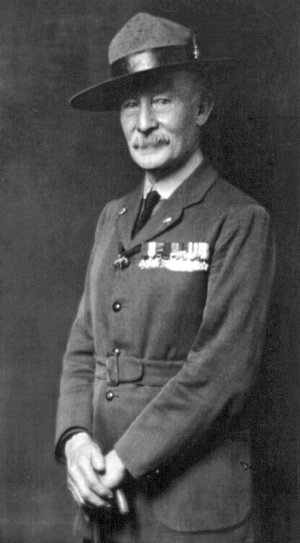
Le scoutisme en France rassemble en 2016 environ 170 000 personnes, réparties dans dix grands mouvements. Six mouvements constituent la Fédération du scoutisme français, organisme reconnu par les instances internationales du scoutisme et du guidisme. Les associations françaises de scoutisme sont organisées selon une logique religieuse, quoique le catholicisme soit très majoritaire : les trois grands mouvements catholiques représentent plus de 80 % des effectifs.
Lord Robert Stephenson Smyth Baden-Powell of Gilwell est un militaire britannique, fondateur du scoutisme.
Les Scouts et Guides de France sont la principale association française de scoutisme. Issue de la fusion des Scouts de France et des Guides de France réalisée en 2004, l'association « Scouts et Guides de France » est reconnue d'utilité publique. Mouvement catholique pluraliste, le mouvement est ouvert à tous les jeunes, sans distinction de religion, et agréé comme « Mouvement d’éducation populaire » par le ministère de la Jeunesse et des Sports. Dans le cadre de son engagement dans la vie sociale et de son projet éducatif, l’association peut participer à des activités d’intérêt général, notamment de solidarité, de sécurité civile et de protection de l’environnement. L’association compte 85 000 membres en mai 2019. Elle recense environ 830 implantations locales, réparties dans les départements de France métropolitaine et d’outre-mer.
Cette liste regroupe les personnes nées à Londres.